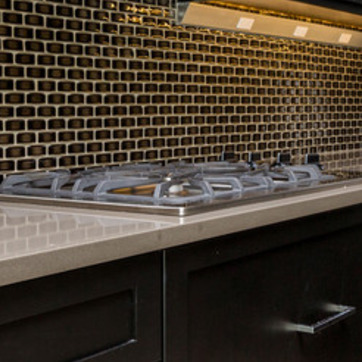
Material: metal